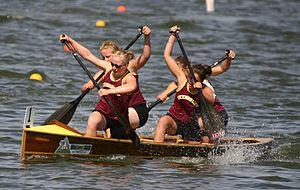
La pagaie est l'instrument qui permet de manœuvrer et de propulser un canoë, une pirogue, un kayak, un raft ou plus généralement un canot.